Sephardic Jews

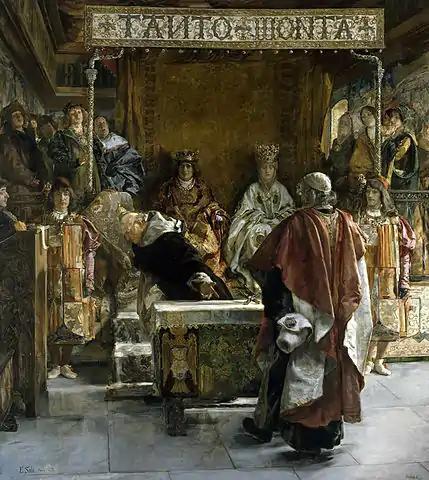
"The Expulsion of the Jews from Spain (in the year 1492)" by Emilio Sala Francés

The largest part of Spanish Jews expelled in 1492 fled to Portugal, where they eluded persecution for a few years. The Jewish community in Portugal was perhaps then some 15% of that country's population. They were declared Christians by Royal decree unless they left, but the King hindered their departure, needing their artisanship and working population for Portugal's overseas enterprises and territories. Later Sephardic Jews settled in many trade areas controlled by the Empire of Philip II and others. With various countries in Europe also the Sephardic Jews established commercial relations.